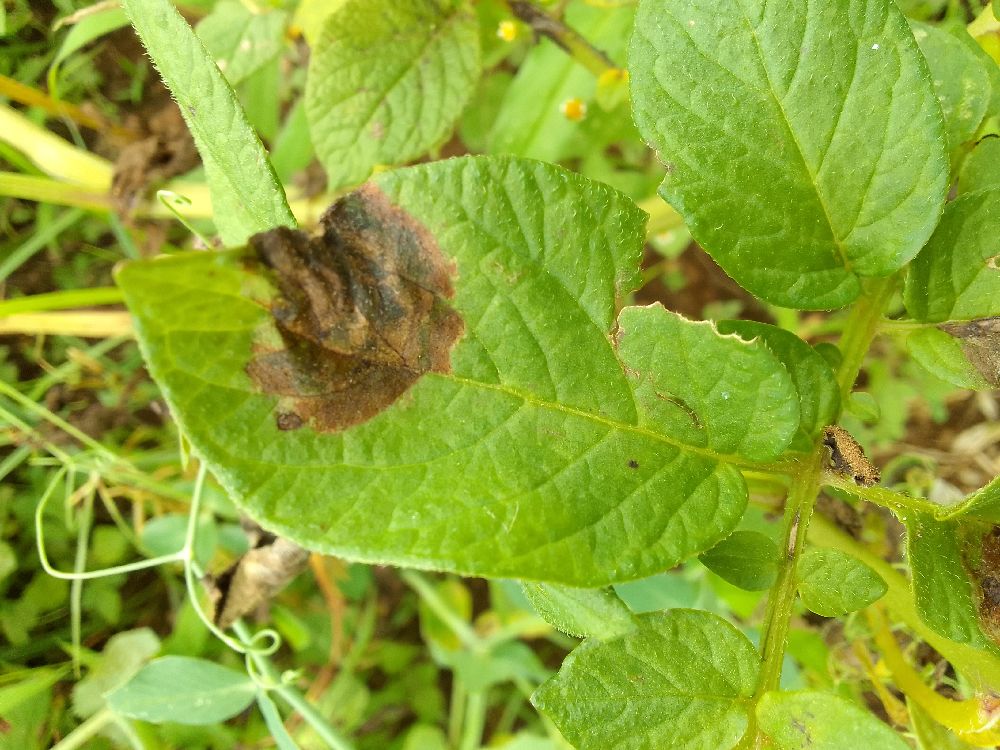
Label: Late blight